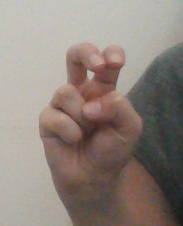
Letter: toot